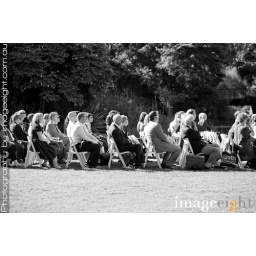
Nestled amongst magnificent garden beds and overlooking the ornamental lake in the Royal Botanic Gardens.